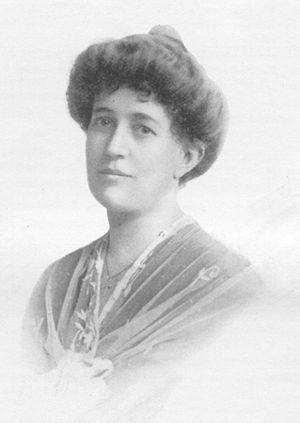
Johanna Brandt, née Johanna van Warmelo, le 18 novembre 1876 à Heidelberg au Transvaal, morte le 13 janvier 1964 à Newlands au Cap en Afrique du Sud, est une propagandiste sud-africaine du nationalisme afrikaner, une espionne durant la guerre des Boers, une prophètesse et écrivaine sur des sujets de santé controversés.